African Americans in Mississippi

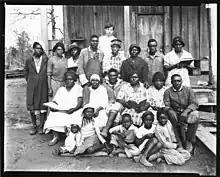
African Americans in Mississippi

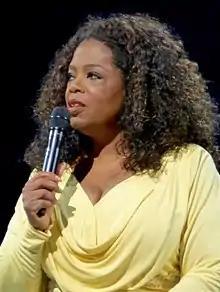
Oprah Winfrey

African Americans in Mississippi or Black Mississippians are residents of the state of Mississippi who are of African American ancestry. As of the 2019 U.S. Census estimates, African Americans were 37.8% of the state's population which is the highest in the nation.